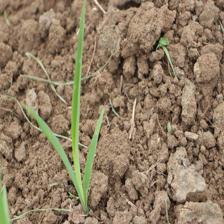
Label: Sorghum